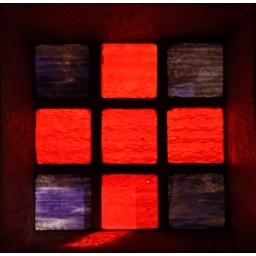
Stained glass window in the chapel.